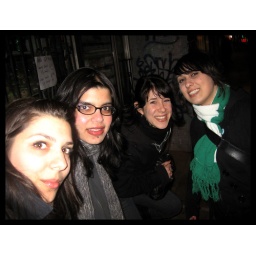
girls and fun! at home in winter!